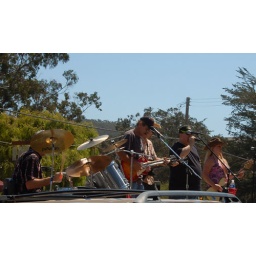
Little Sister rocks the house in front of the William Tell